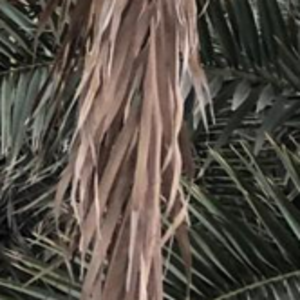
Label: Fusarium Wilt